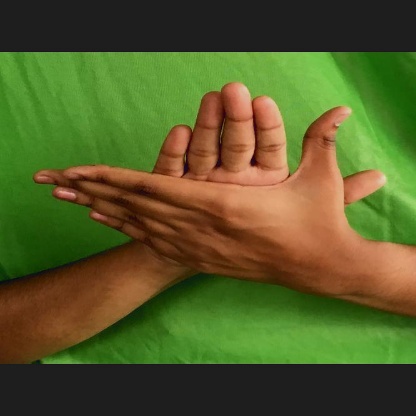
Mudra: Chakra